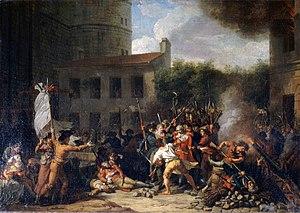
Exposée au Salon de 1793, la toile de Thévenin recompose une scène épique. Sur fond de canonnades, un petit groupe de patriotes s’empare du gouverneur, M. de Launay, qui «avait perdu la tête avant qu’on la lui coupât» (Rivarol). A cette figure blême, cette silhouette contournée, le peintre oppose la stature herculéenne des jeunes révolutionnaires, la dynamique harmonieuse de leurs attitudes et l’éclat du jaune, du rouge et du bleu primaires de leur costumes. «L’Ancien Régime et la Révolution venaient de se voir face à face et celle-ci laissait l’autre saisie de stupeur» (Michelet).
Charles Thévenin, né à Paris le 12 juillet 1764 et mort le 28 février 1838, est un peintre néoclassique français, connu pour ses scènes héroïques des périodes révolutionnaire et impériale.